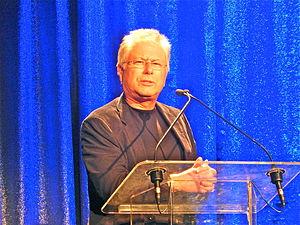
Alan Menken est un compositeur américain né le 22 juillet 1949 à New Rochelle, New York.